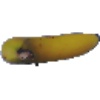
Label: Banana 1